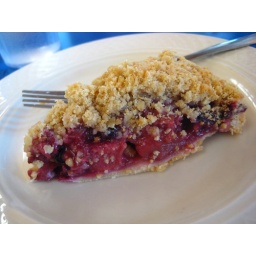
it has a mess of berries and apples in it. fruits that grow locally.